Prescott, Arizona

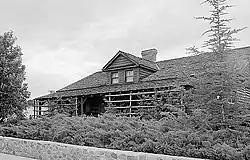
First Territorial Capital and Governor's Mansion, 1864. Now part of Sharlot Hall Museum.

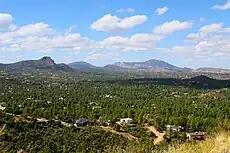
Thumb Butte and Granite Mountain in Prescott

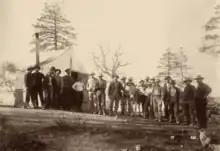
Men from the Derby Mine, 1905

Prescott was originally inhabited by the indigenous Yavapai, who had split off from Patayan groups around 1300 AD. The first recorded European contact with the Yavapai was made by Spaniard Antonio de Espejo in 1583, who was looking for gold. Until the 1860s, there was no permanent European presence. The territory was explored by the Walker Party in 1862 and 1863. Walker and his men discovered gold at Hassayampa Creek, just south of Prescott, in 1863. Further gold was struck at nearby Lynx Creek, Weaver Creek, and Big Bug. With the backing of Ohio railroad magnates, the Arizona Organic Act establishing the Arizona Territory was pushed through in February 1863. The land was now open to settlers. Fort Whipple was established the same year near present day Chino Valley. The fort was also made the territorial capital.